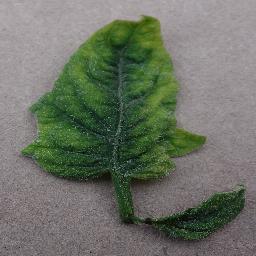
Label: Tomato___Tomato_Yellow_Leaf_Curl_Virus